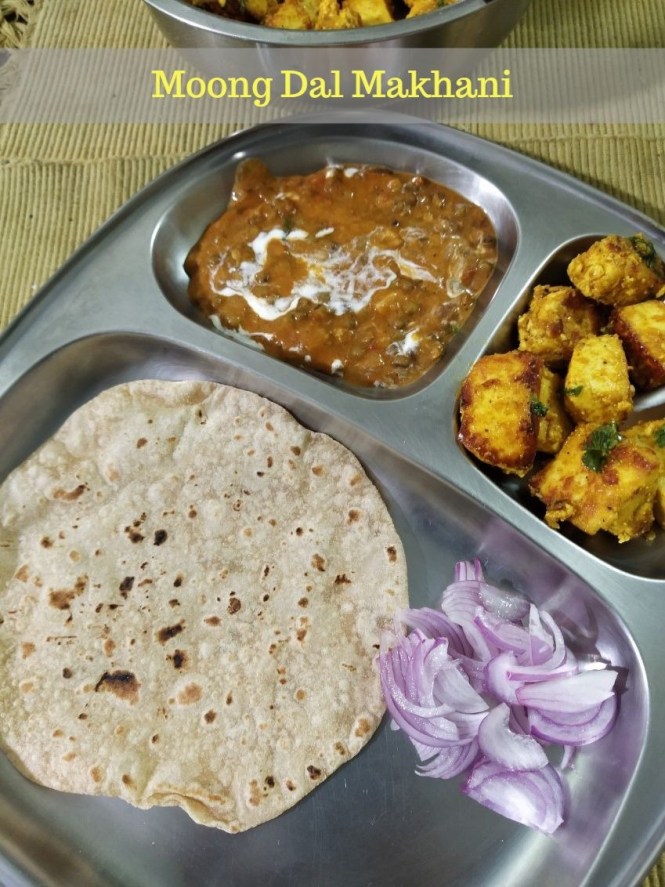
Dish: dal_makhani